Welcome to London

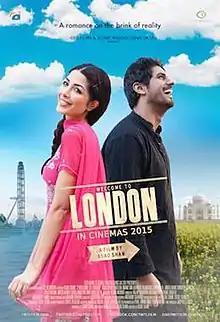
Theatrical Poster

7 Welcome to London is a British romantic thriller produced, written, directed and starring Asad Shan. Set and filmed in the United Kingdom, the film tells the story of Jai, a young Punjabi man from Delhi who leaves his debt-ridden family in India to fulfill his dream of a brighter future. With luck on his side and a budding romance on the undergrounds of London city, Jai is on his way up until things start to take an unfortunate turn. The film combines elements of crime, drama and romance.